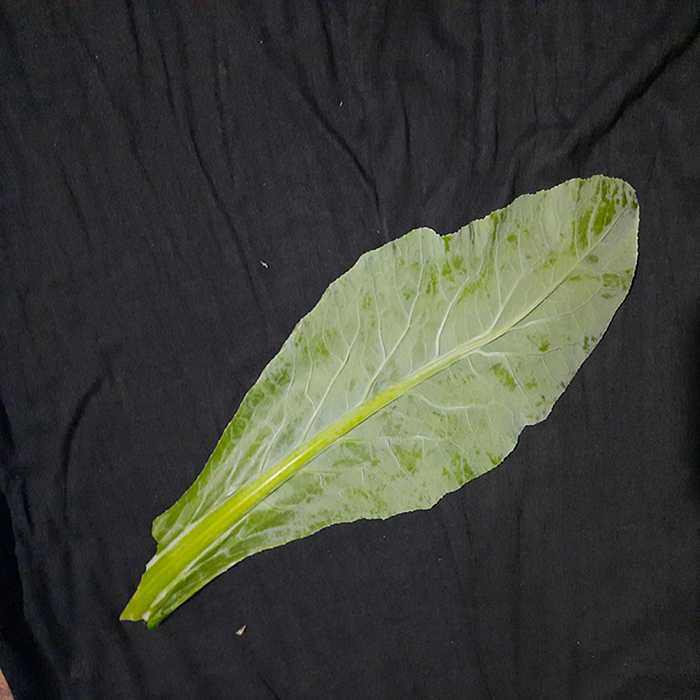
Plant: Cauliflower
Label: Fresh leaf